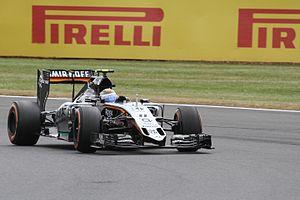
Le Grand Prix automobile de Grande-Bretagne 2015, disputé le 5 juillet 2015 sur le circuit de Silverstone, est la 925ᵉ épreuve du championnat du monde de Formule 1 courue depuis 1950, à l'endroit où se disputa aussi la première d'entre elles. Il s'agit de la soixante-sixième édition du Grand Prix de Grande-Bretagne comptant pour le championnat du monde de Formule 1, la quarante-neuvième disputée sur le circuit de Silverstone, et de la neuvième manche du championnat 2015.
La Force India VJM08 est la monoplace de Formule 1 engagée par l'écurie indienne Force India dans le cadre du championnat du monde de Formule 1 2015. Elle est pilotée par le Mexicain Sergio Pérez et l'Allemand Nico Hülkenberg, qui effectuent tous les deux leur deuxième saison chez l'écurie de Silverstone. Le pilote essayeur est l'Allemand Pascal Wehrlein.